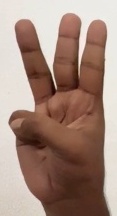
ASL sign: W